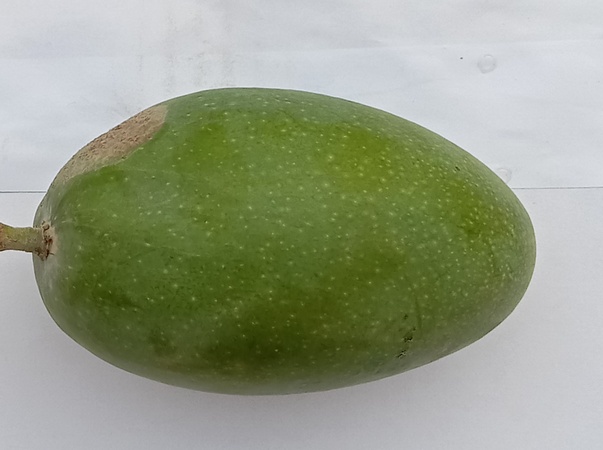
Mango variety: Dosehri